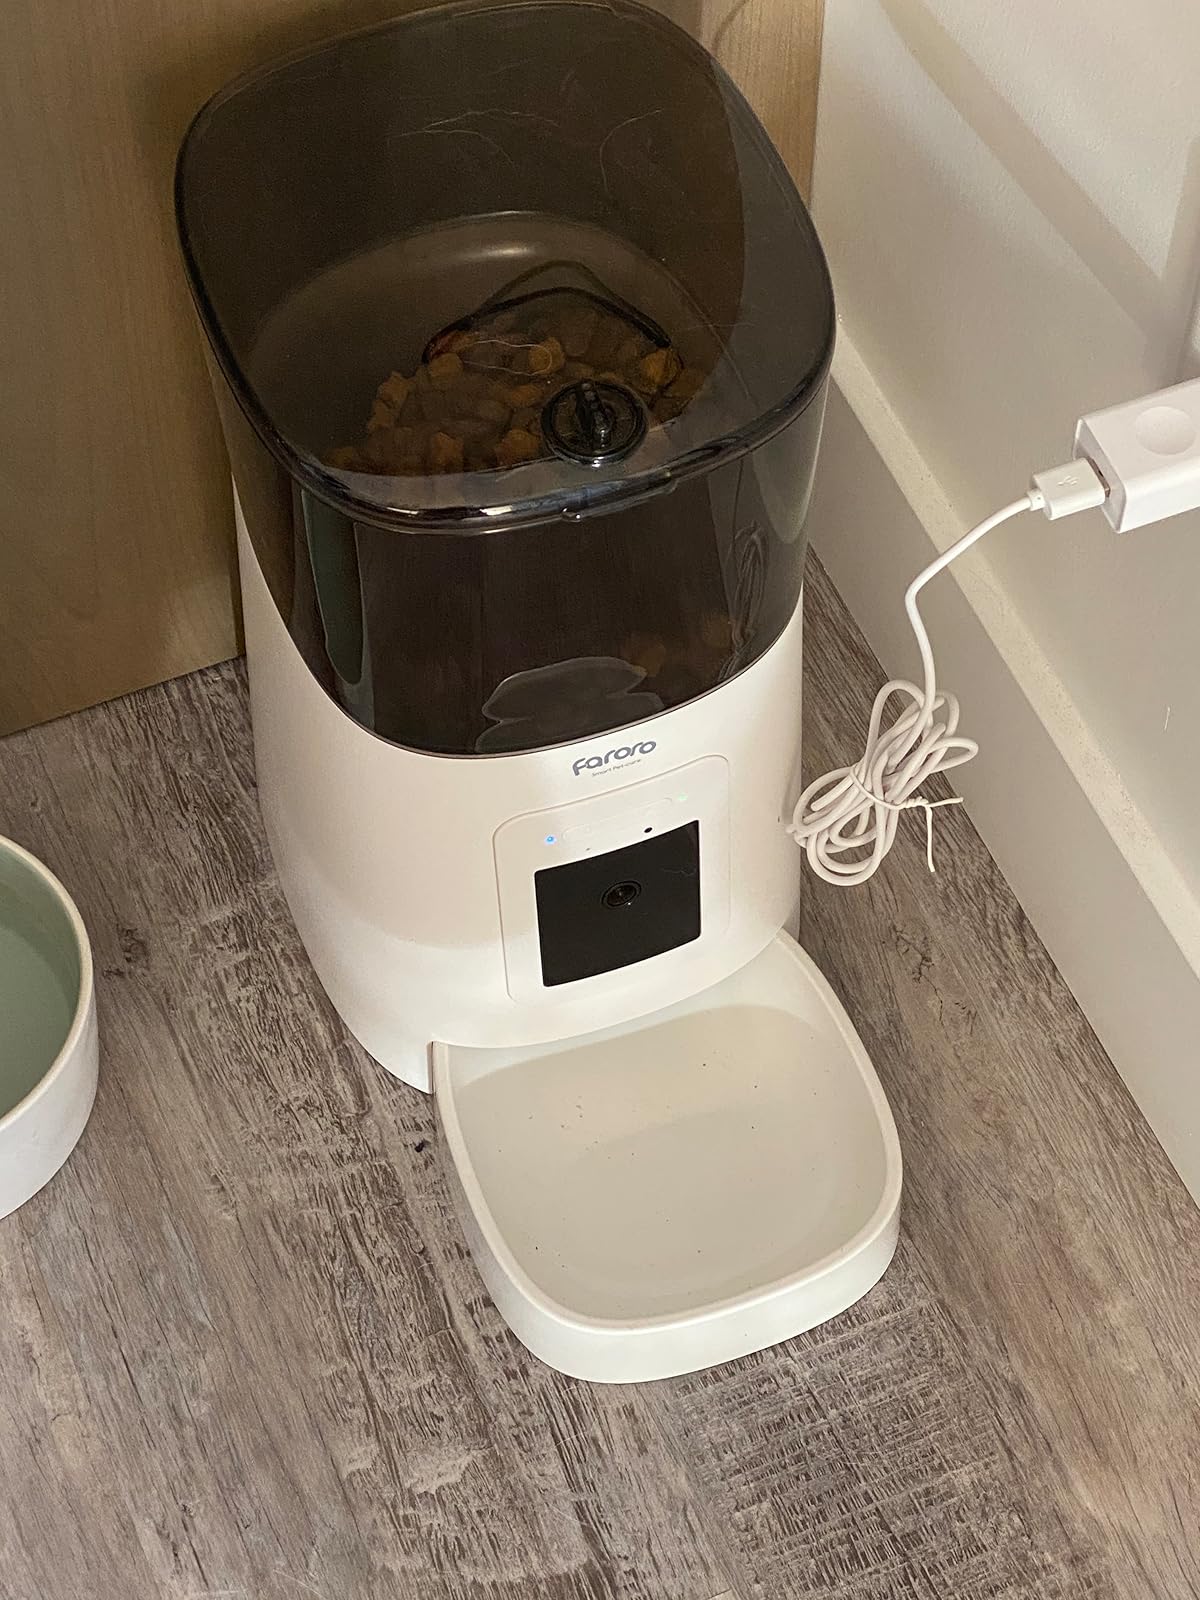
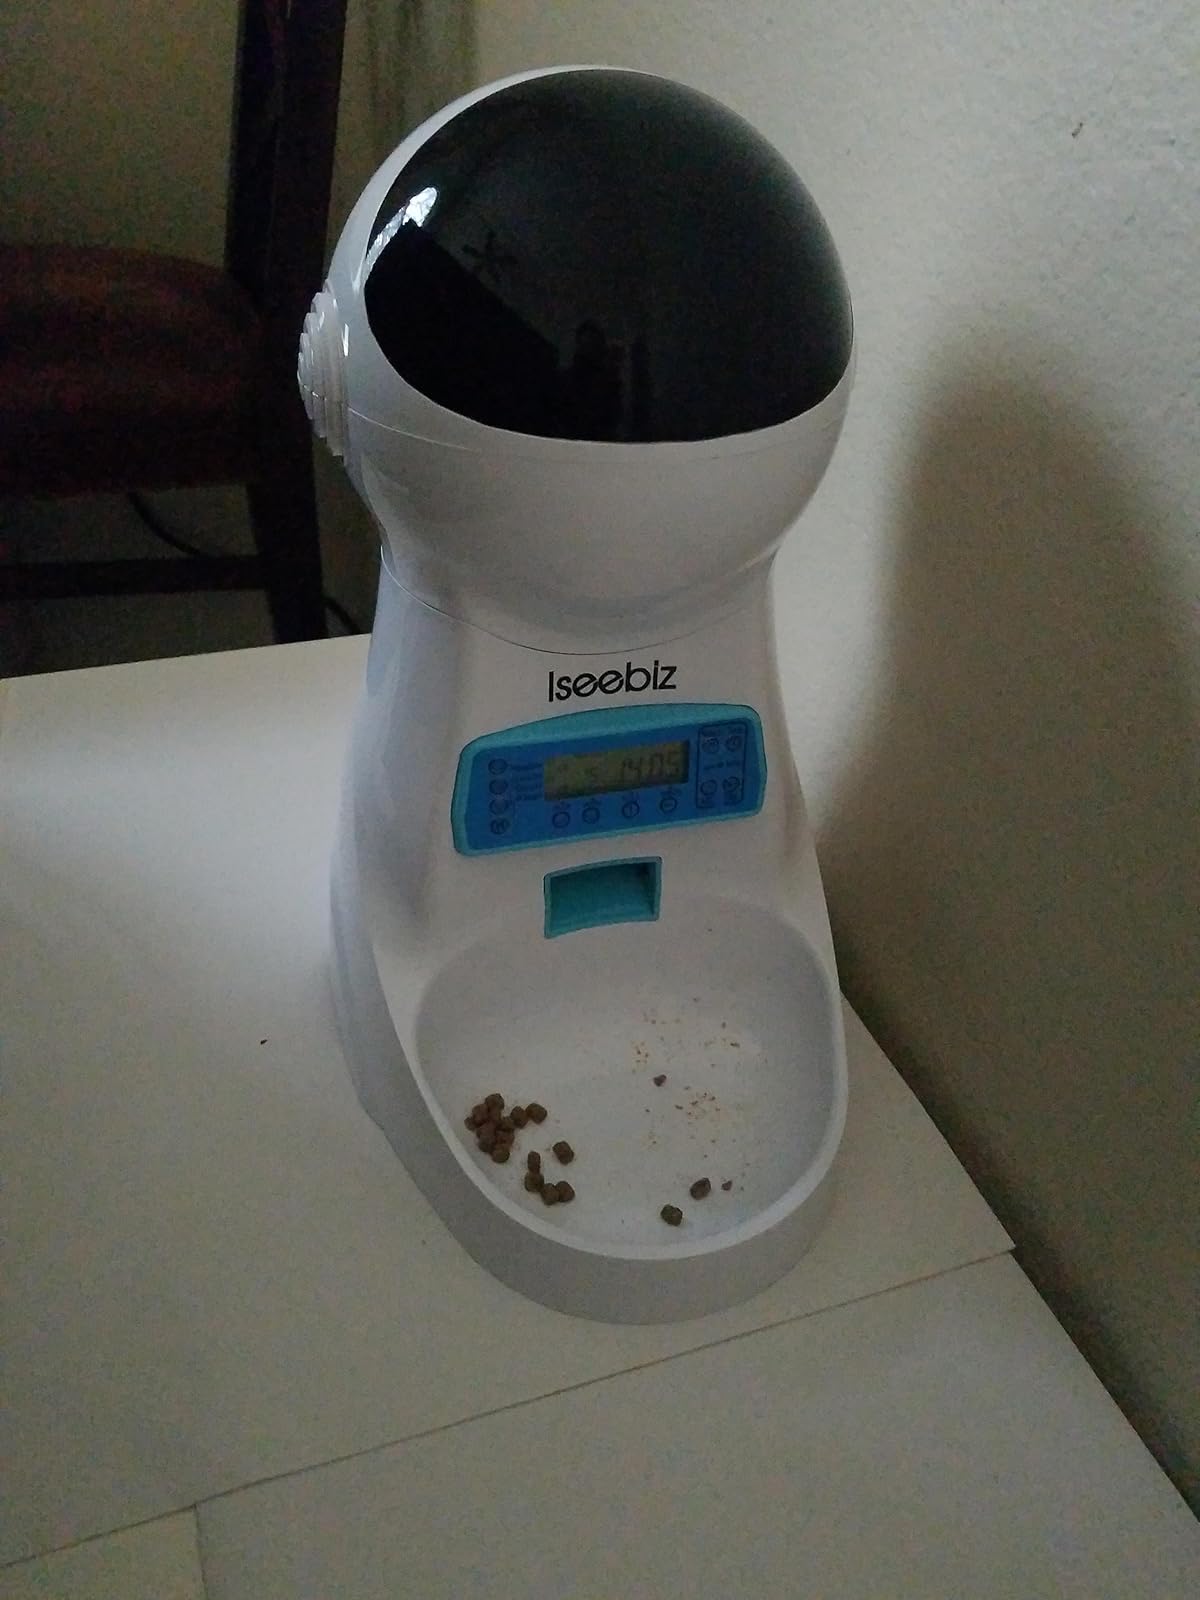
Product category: items_feeder
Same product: no